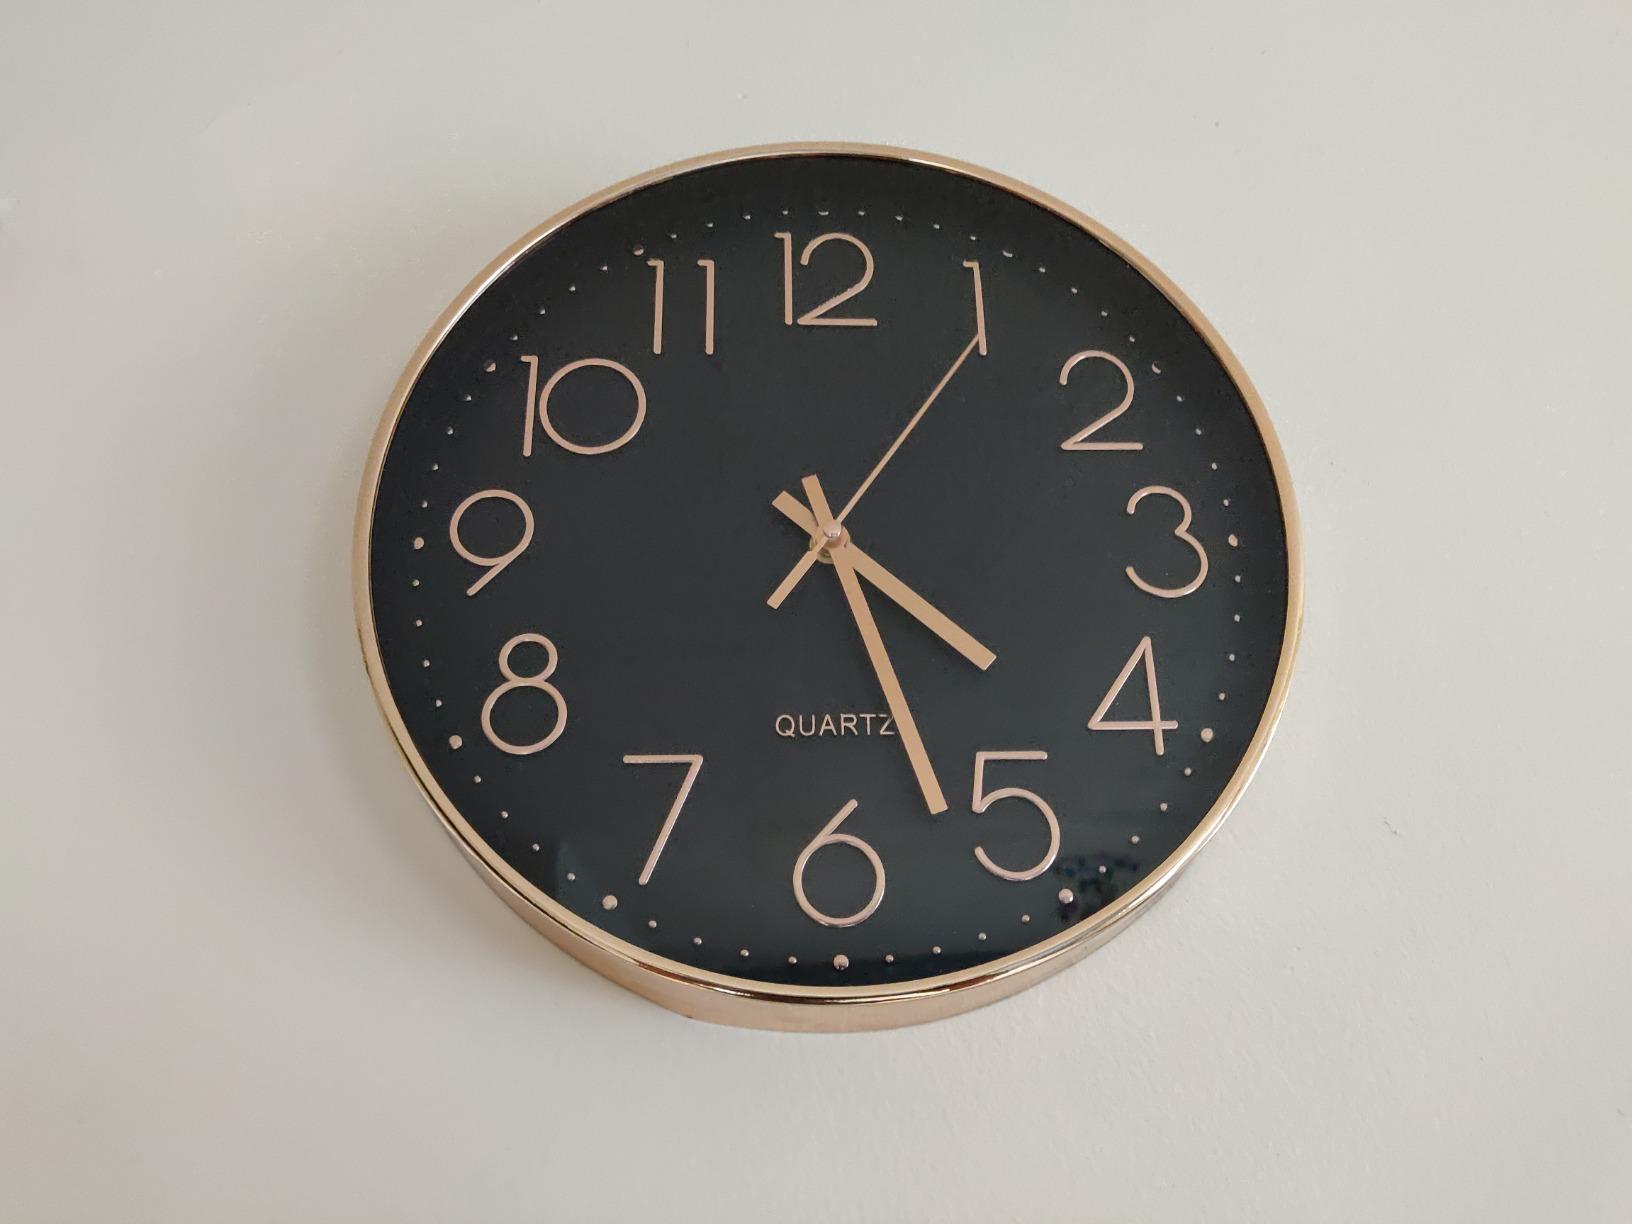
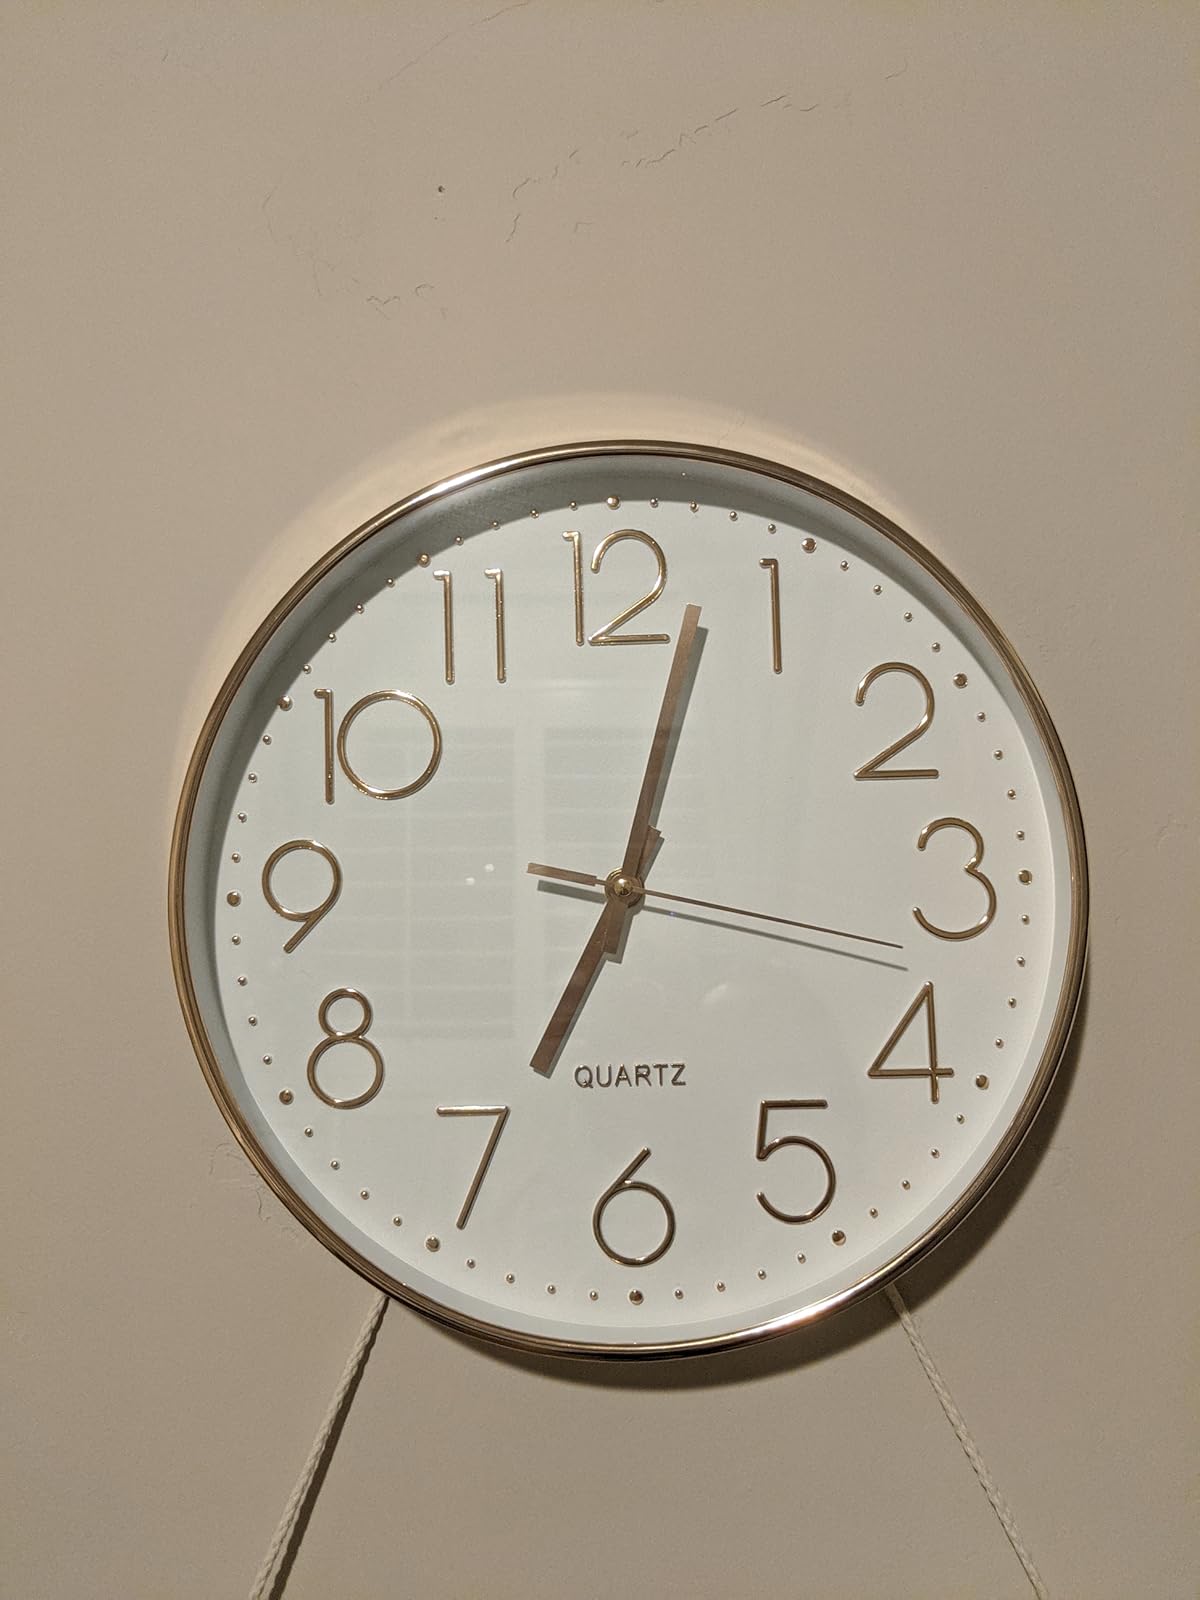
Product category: clock
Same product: no